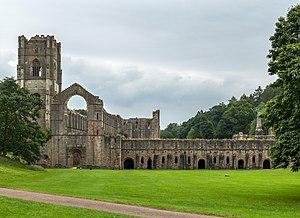
Cette liste des musées du North Yorkshire, Angleterre contient des musées qui sont définis dans ce contexte comme des institutions qui recueillent et soignent des objets d'intérêt culturel, artistique, scientifique ou historique. leurs collections ou expositions connexes disponibles pour la consultation publique. Sont également inclus les galeries d'art à but non lucratif et les galeries d'art universitaires. Les musées virtuels ne sont pas inclus.